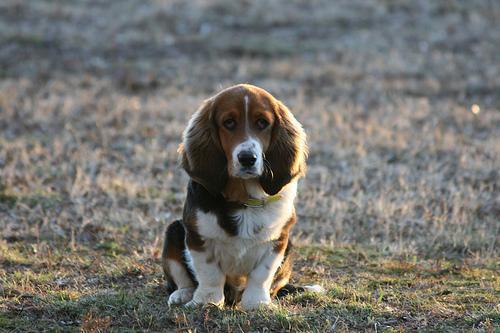
basset hound